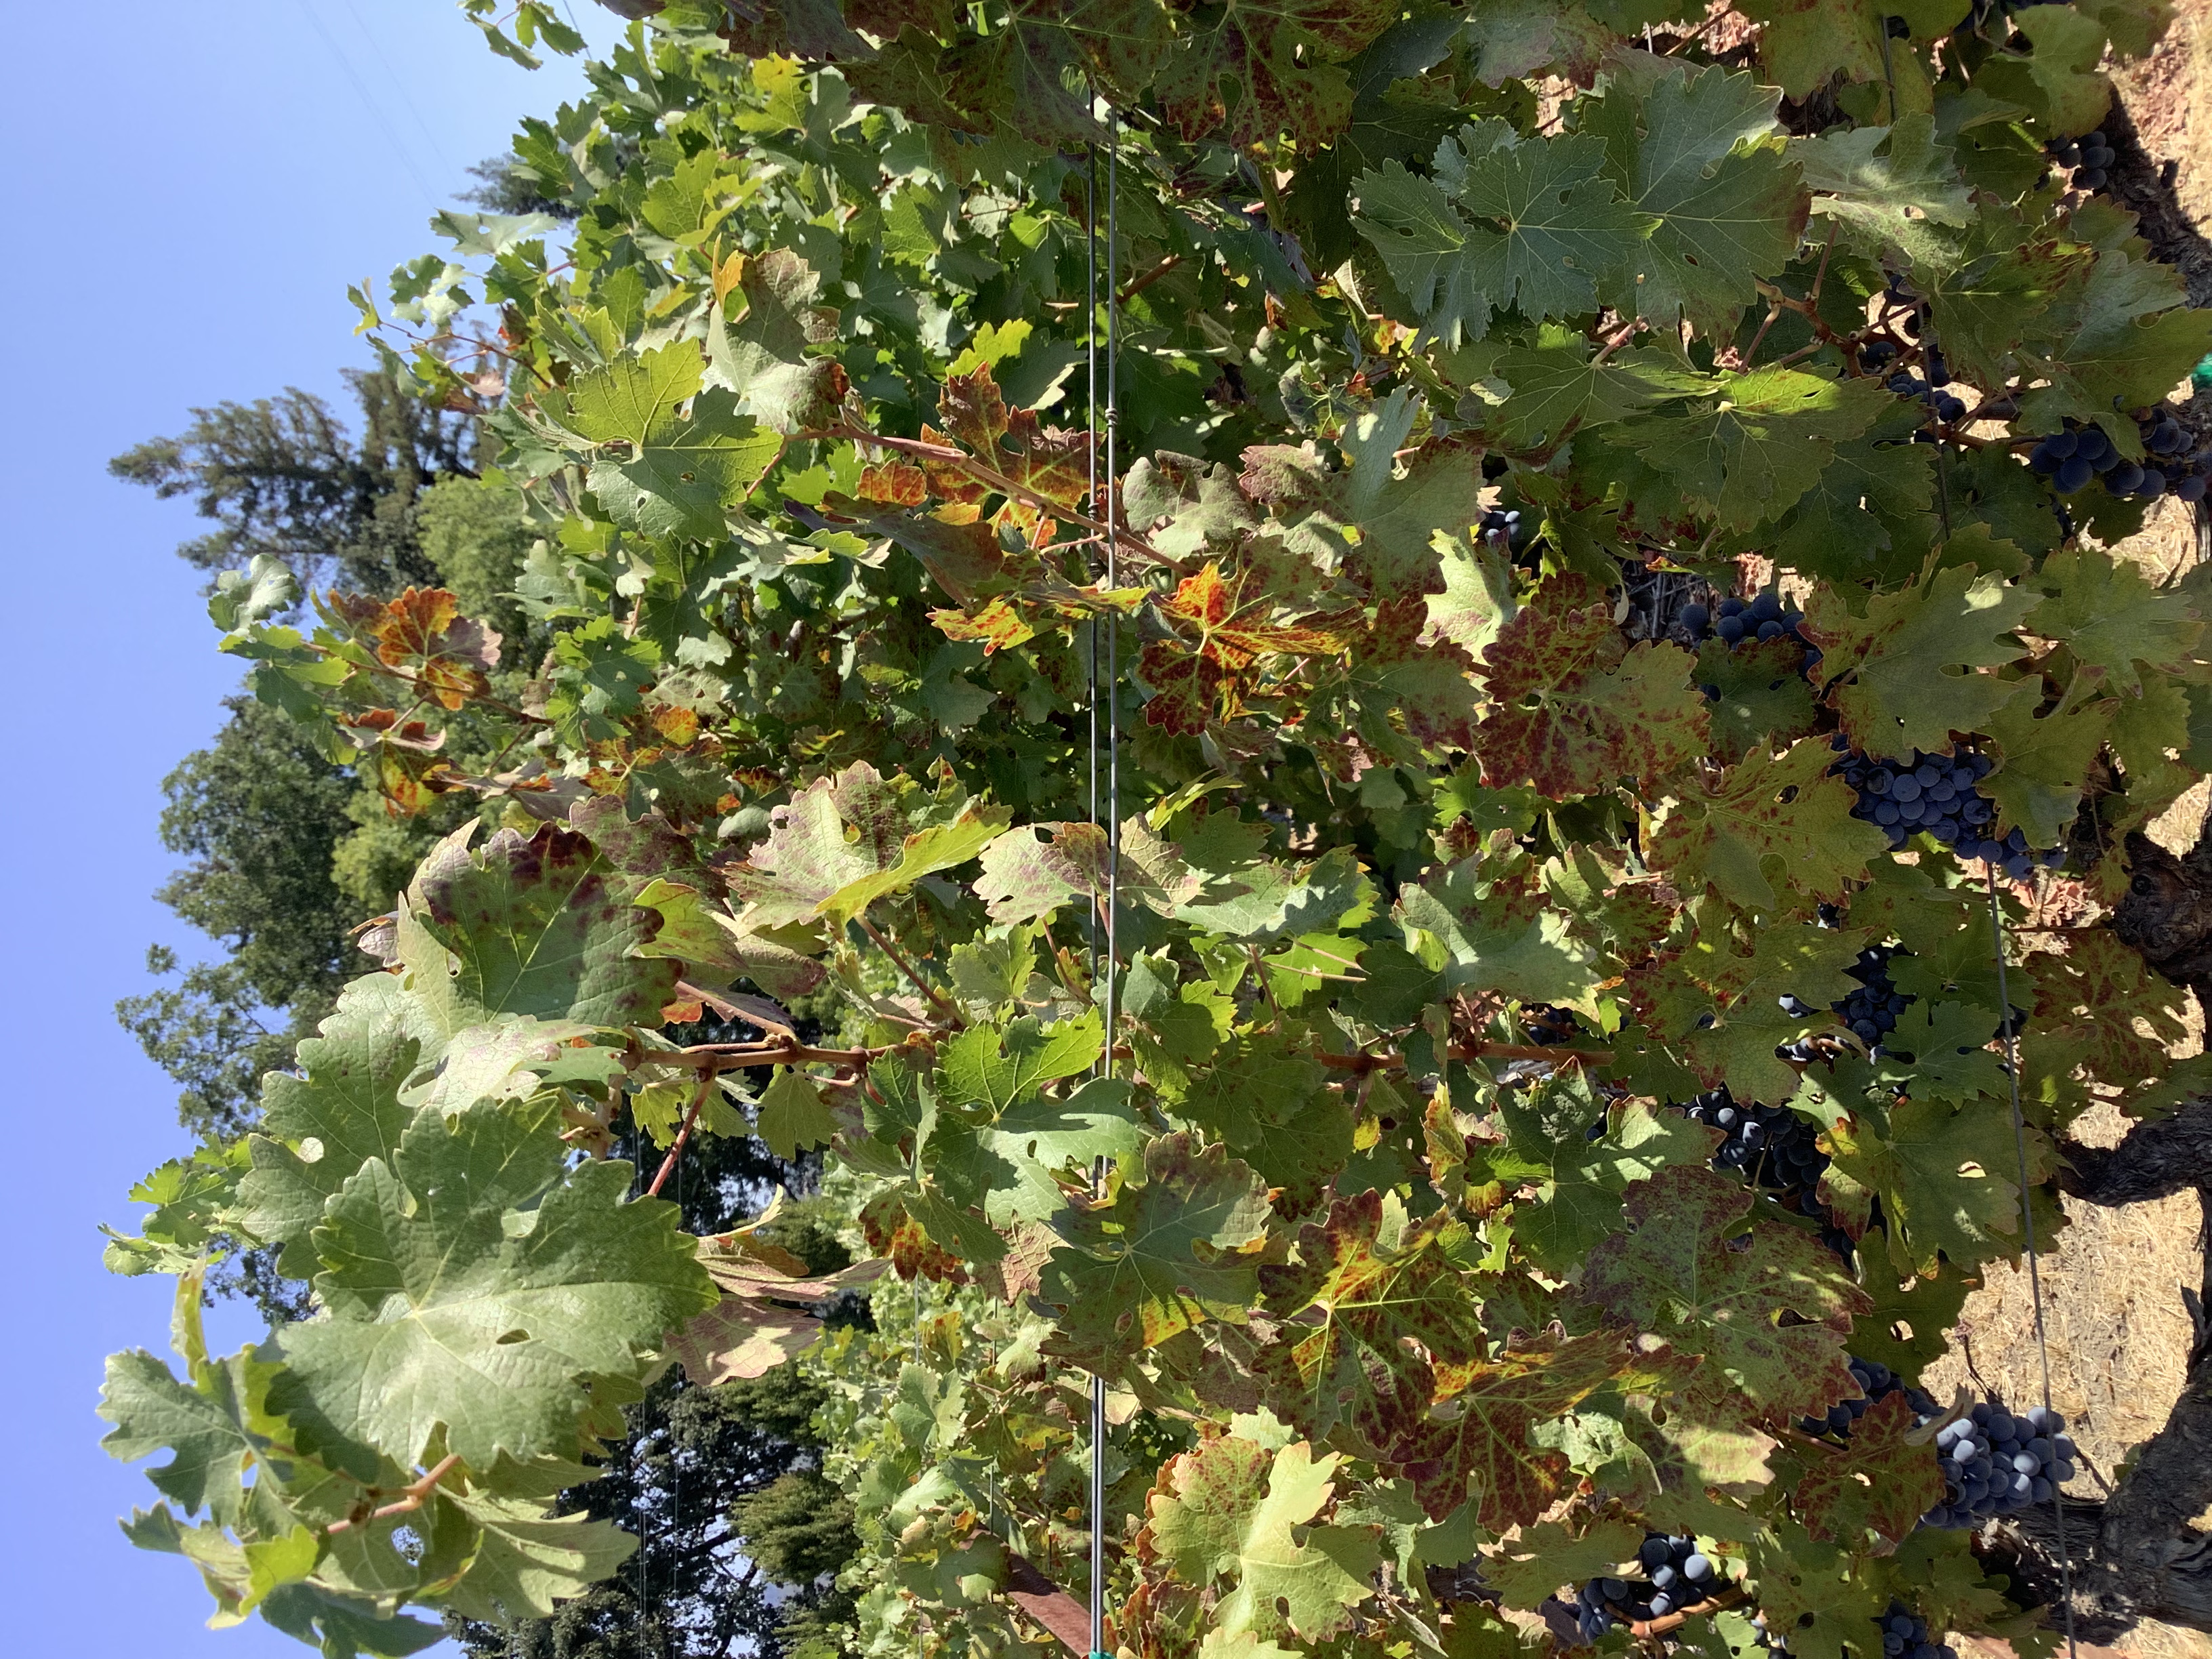
Label: Leafroll 3